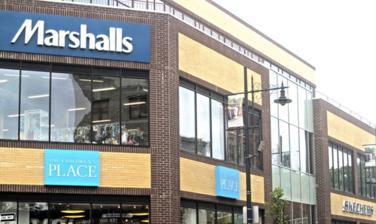
Building: Center City Mall
Country: United States of America
Year built: 2008
Not to be confused with Centre City Mall, Dunedin . Shopping mall in New Jersey, United States Center City Mall Location Paterson, New Jersey , United States Coordinates 40°54′54″N 74°10′20″W / 40.91498°N 74.17209°W / 40.91498; -74.17209 Opening date 2008 Management City of Paterson Owner City of Paterson No. of anchor tenants 2 Total retail floor area 320,000 sq ft (30,000 m 2 ) No. of floors 3 Public transit access NJ Transit bus: 72, 74, 151, 161, 171, 190, 702, 703, 707, 722, 744, 746, 770, ES at Broadway Bus Terminal Website centercitypaterson .com Center City Mall is a shopping mall in Downtown Paterson, New Jersey . Built at a cost of over $100 million, the 320,000-square-foot (30,000 m 2 ) space opened in 2008 in the heart of the city's central business district . It is located with the city's urban enterprise zone , which permits merchants to charge half of the state's general sales tax rate (from 6.625% to 3.3125%). Among shops are Marshalls , Burlington , The Children's Place , AT&T , PSEG , TD Bank , PriceRite and other shops and restaurants. It includes the eight-screen cinema , the Fabian 8, on the upper level. Hamilton and Ward is a restaurant located with the mall The mall has struggled to retain tenants within the city with a population with limited buying power. Various proposals have been put forth to expand the mall including a rooftop sports arena and underground parking using state credits. The redevelopers of the mall have also proposed a hotel. References